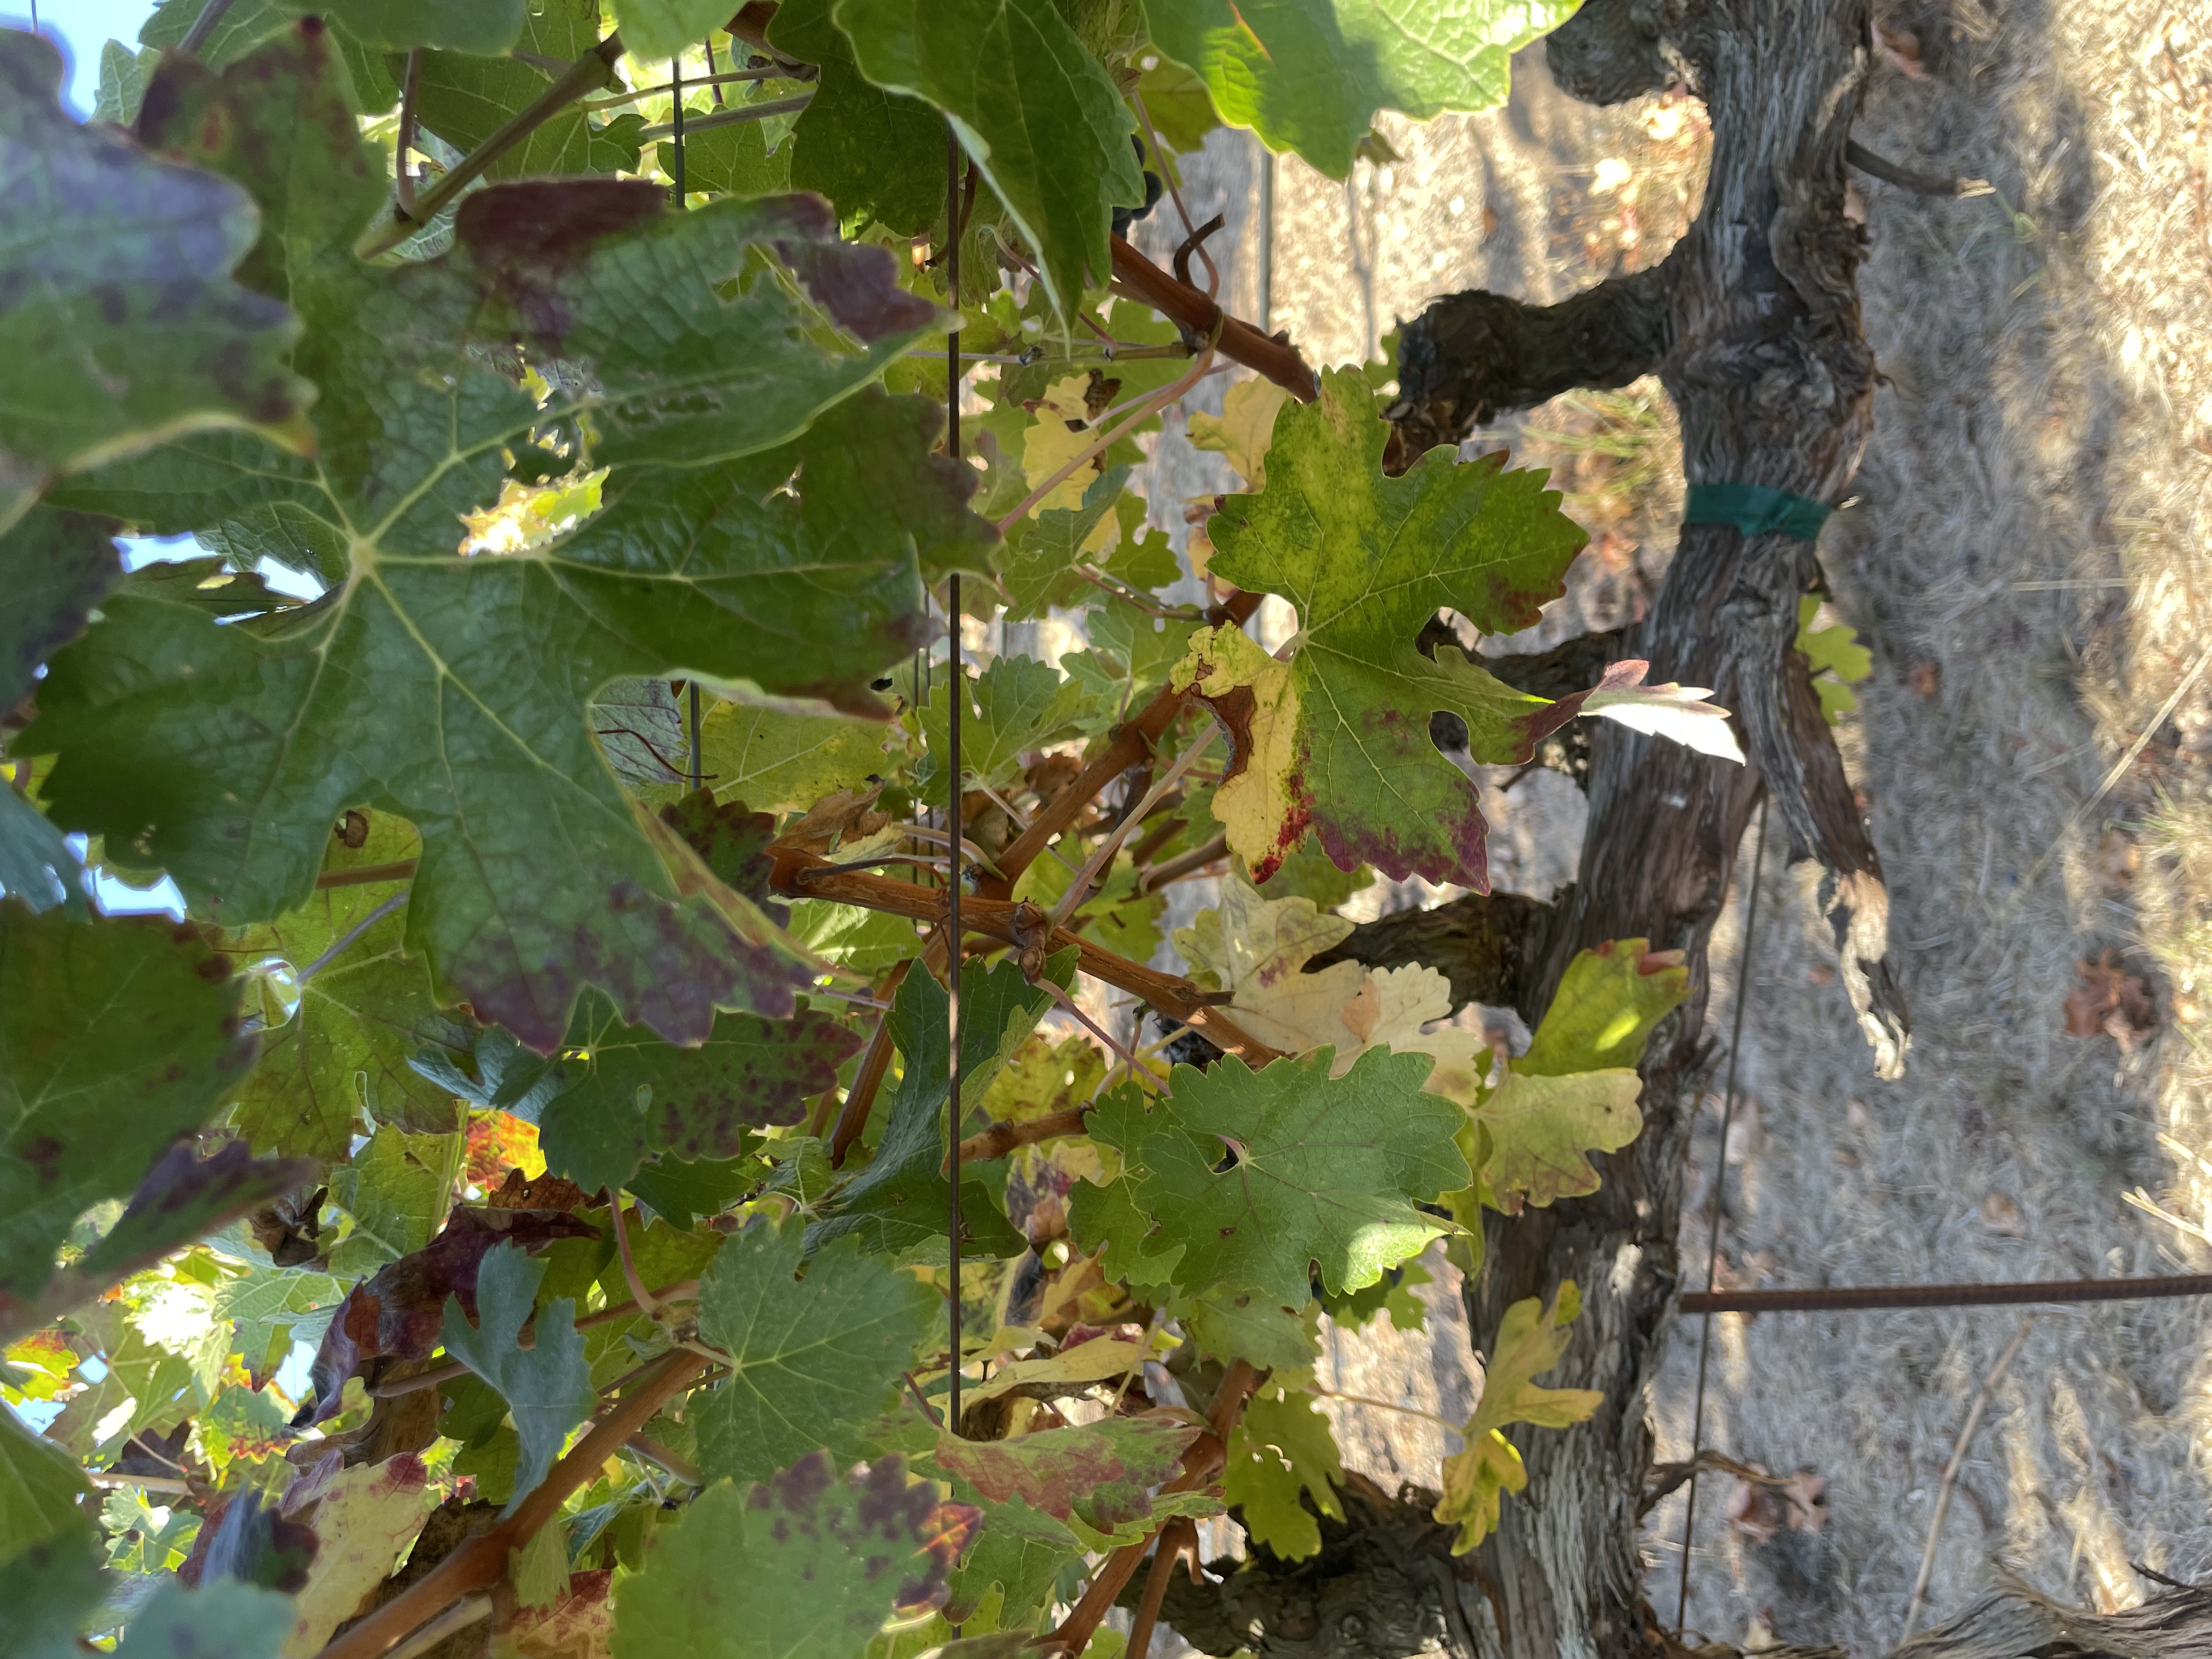
Label: Leafroll 3